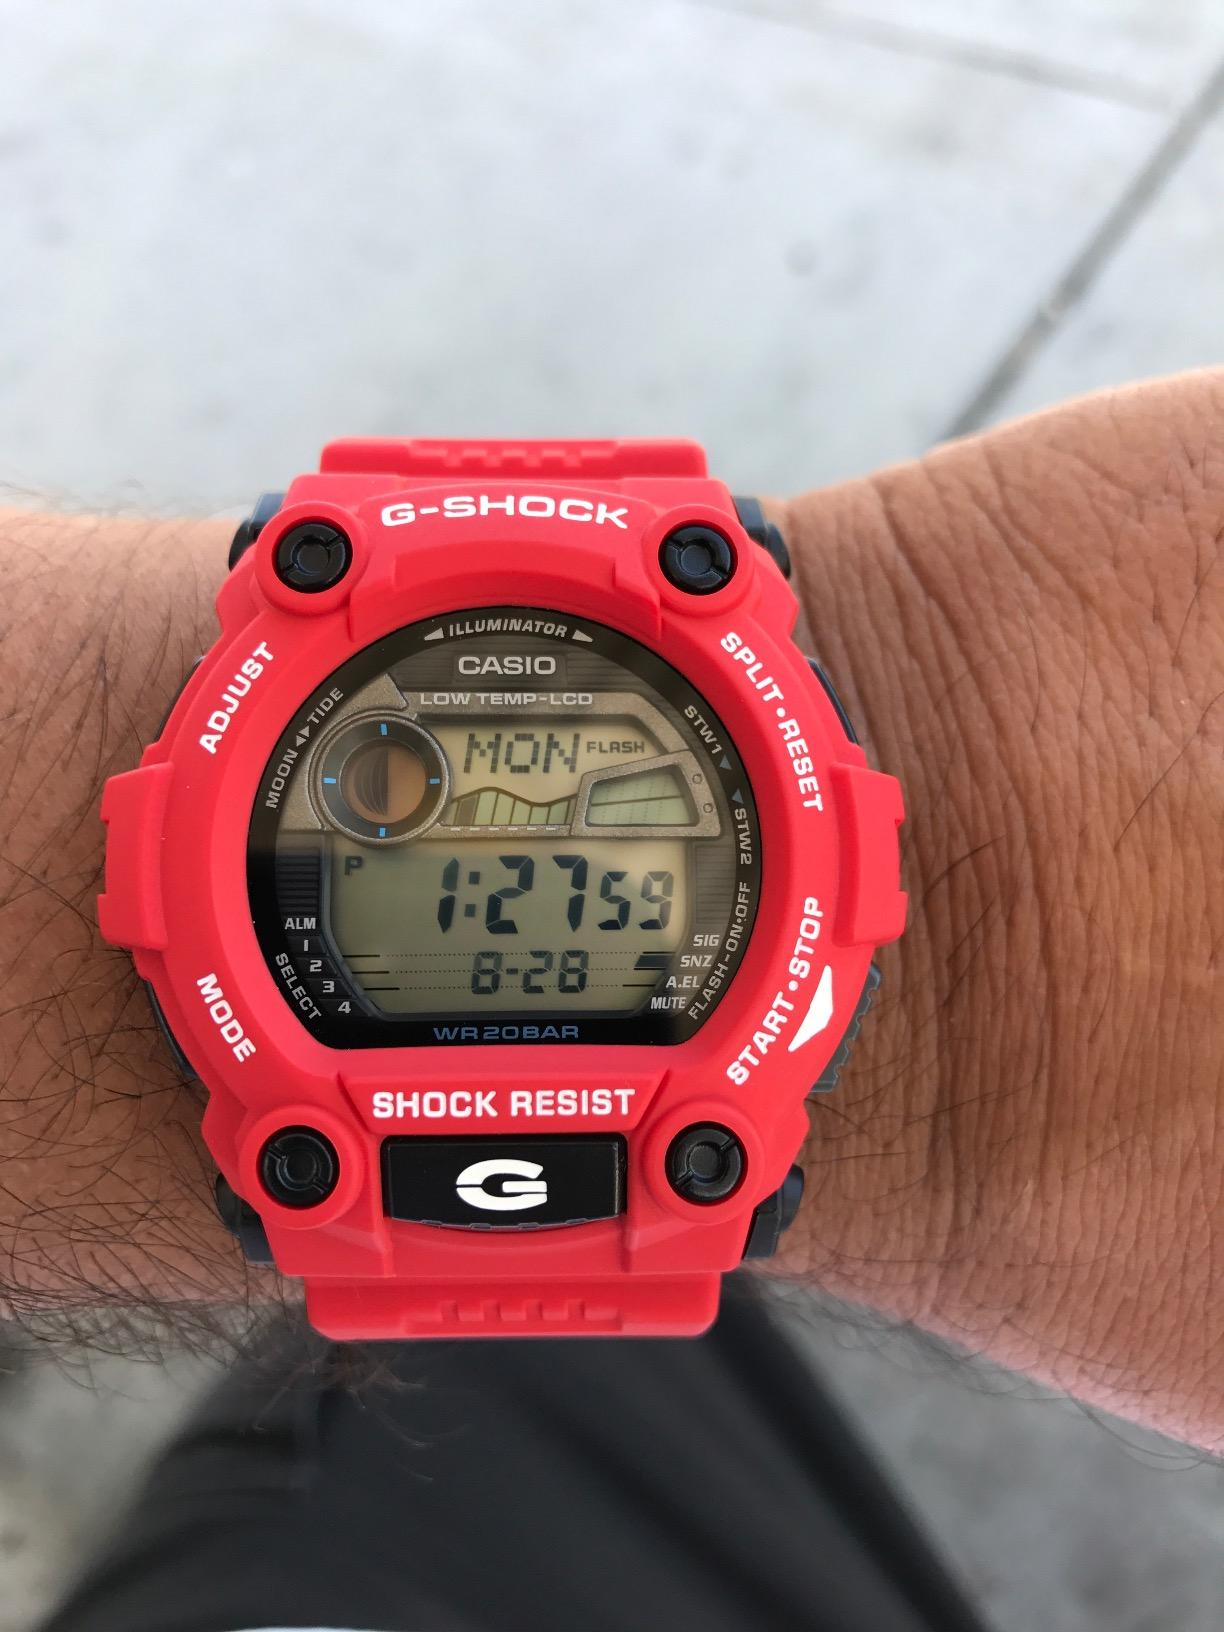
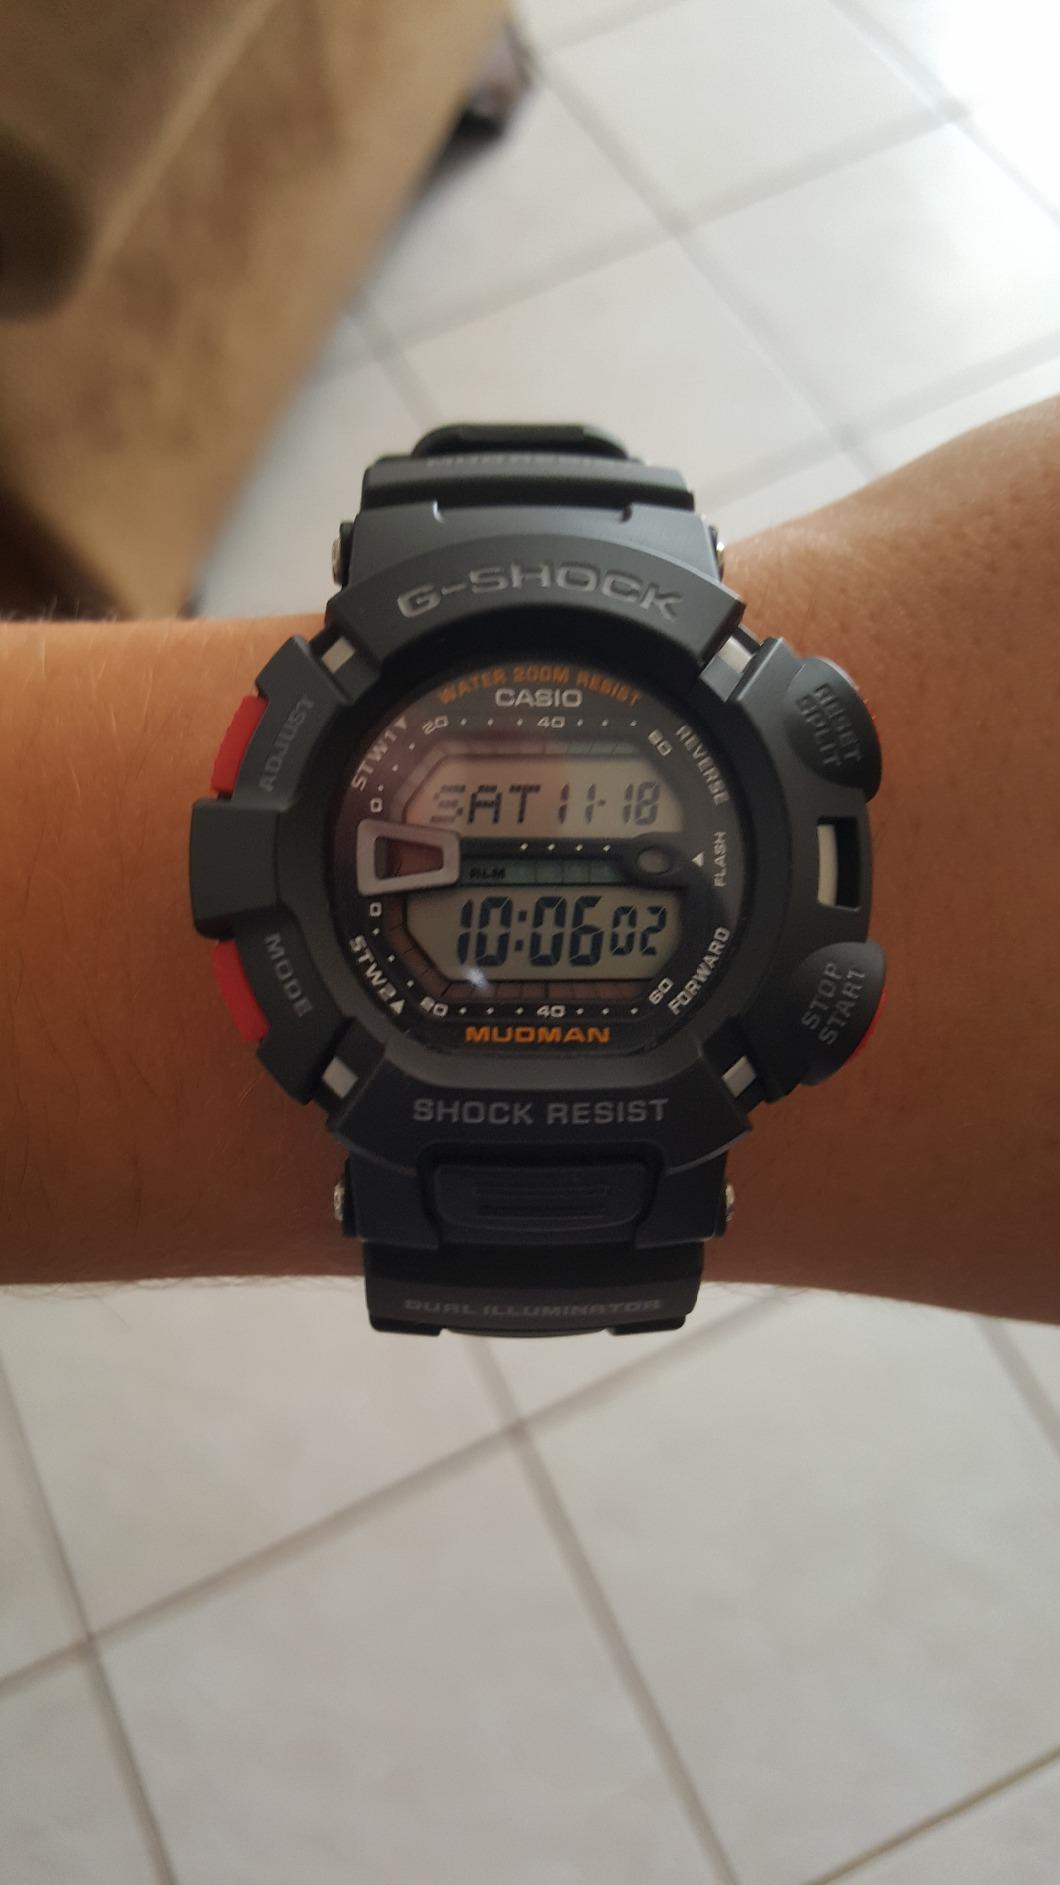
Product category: accessories_watch
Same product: no